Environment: real
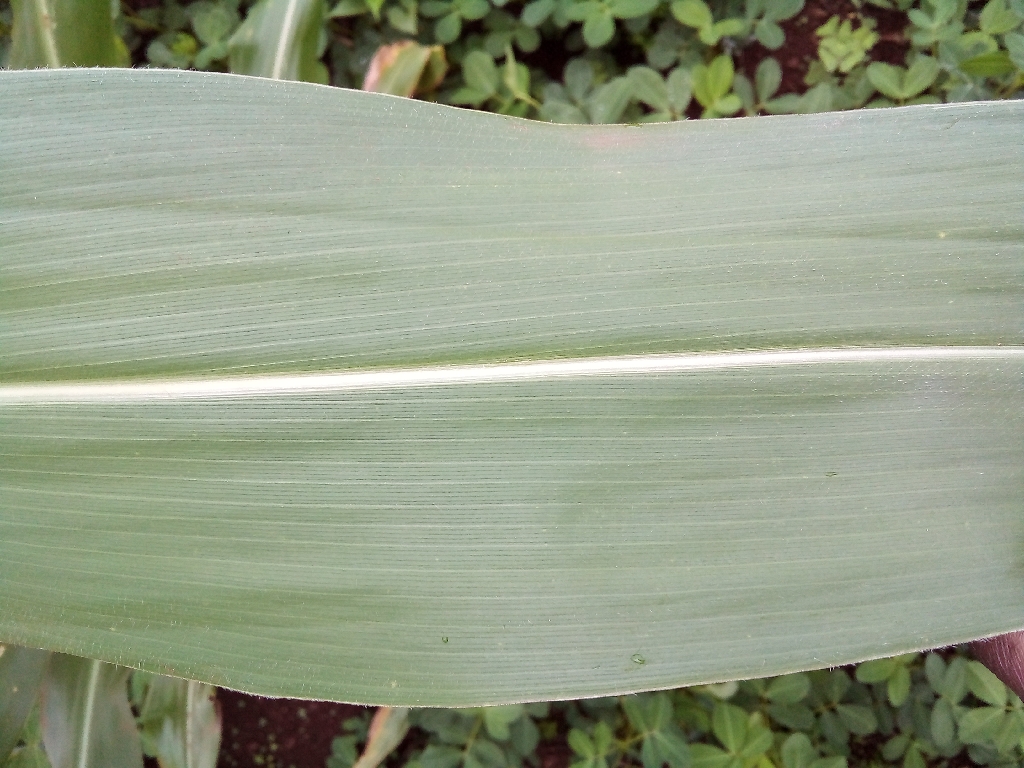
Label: healthy